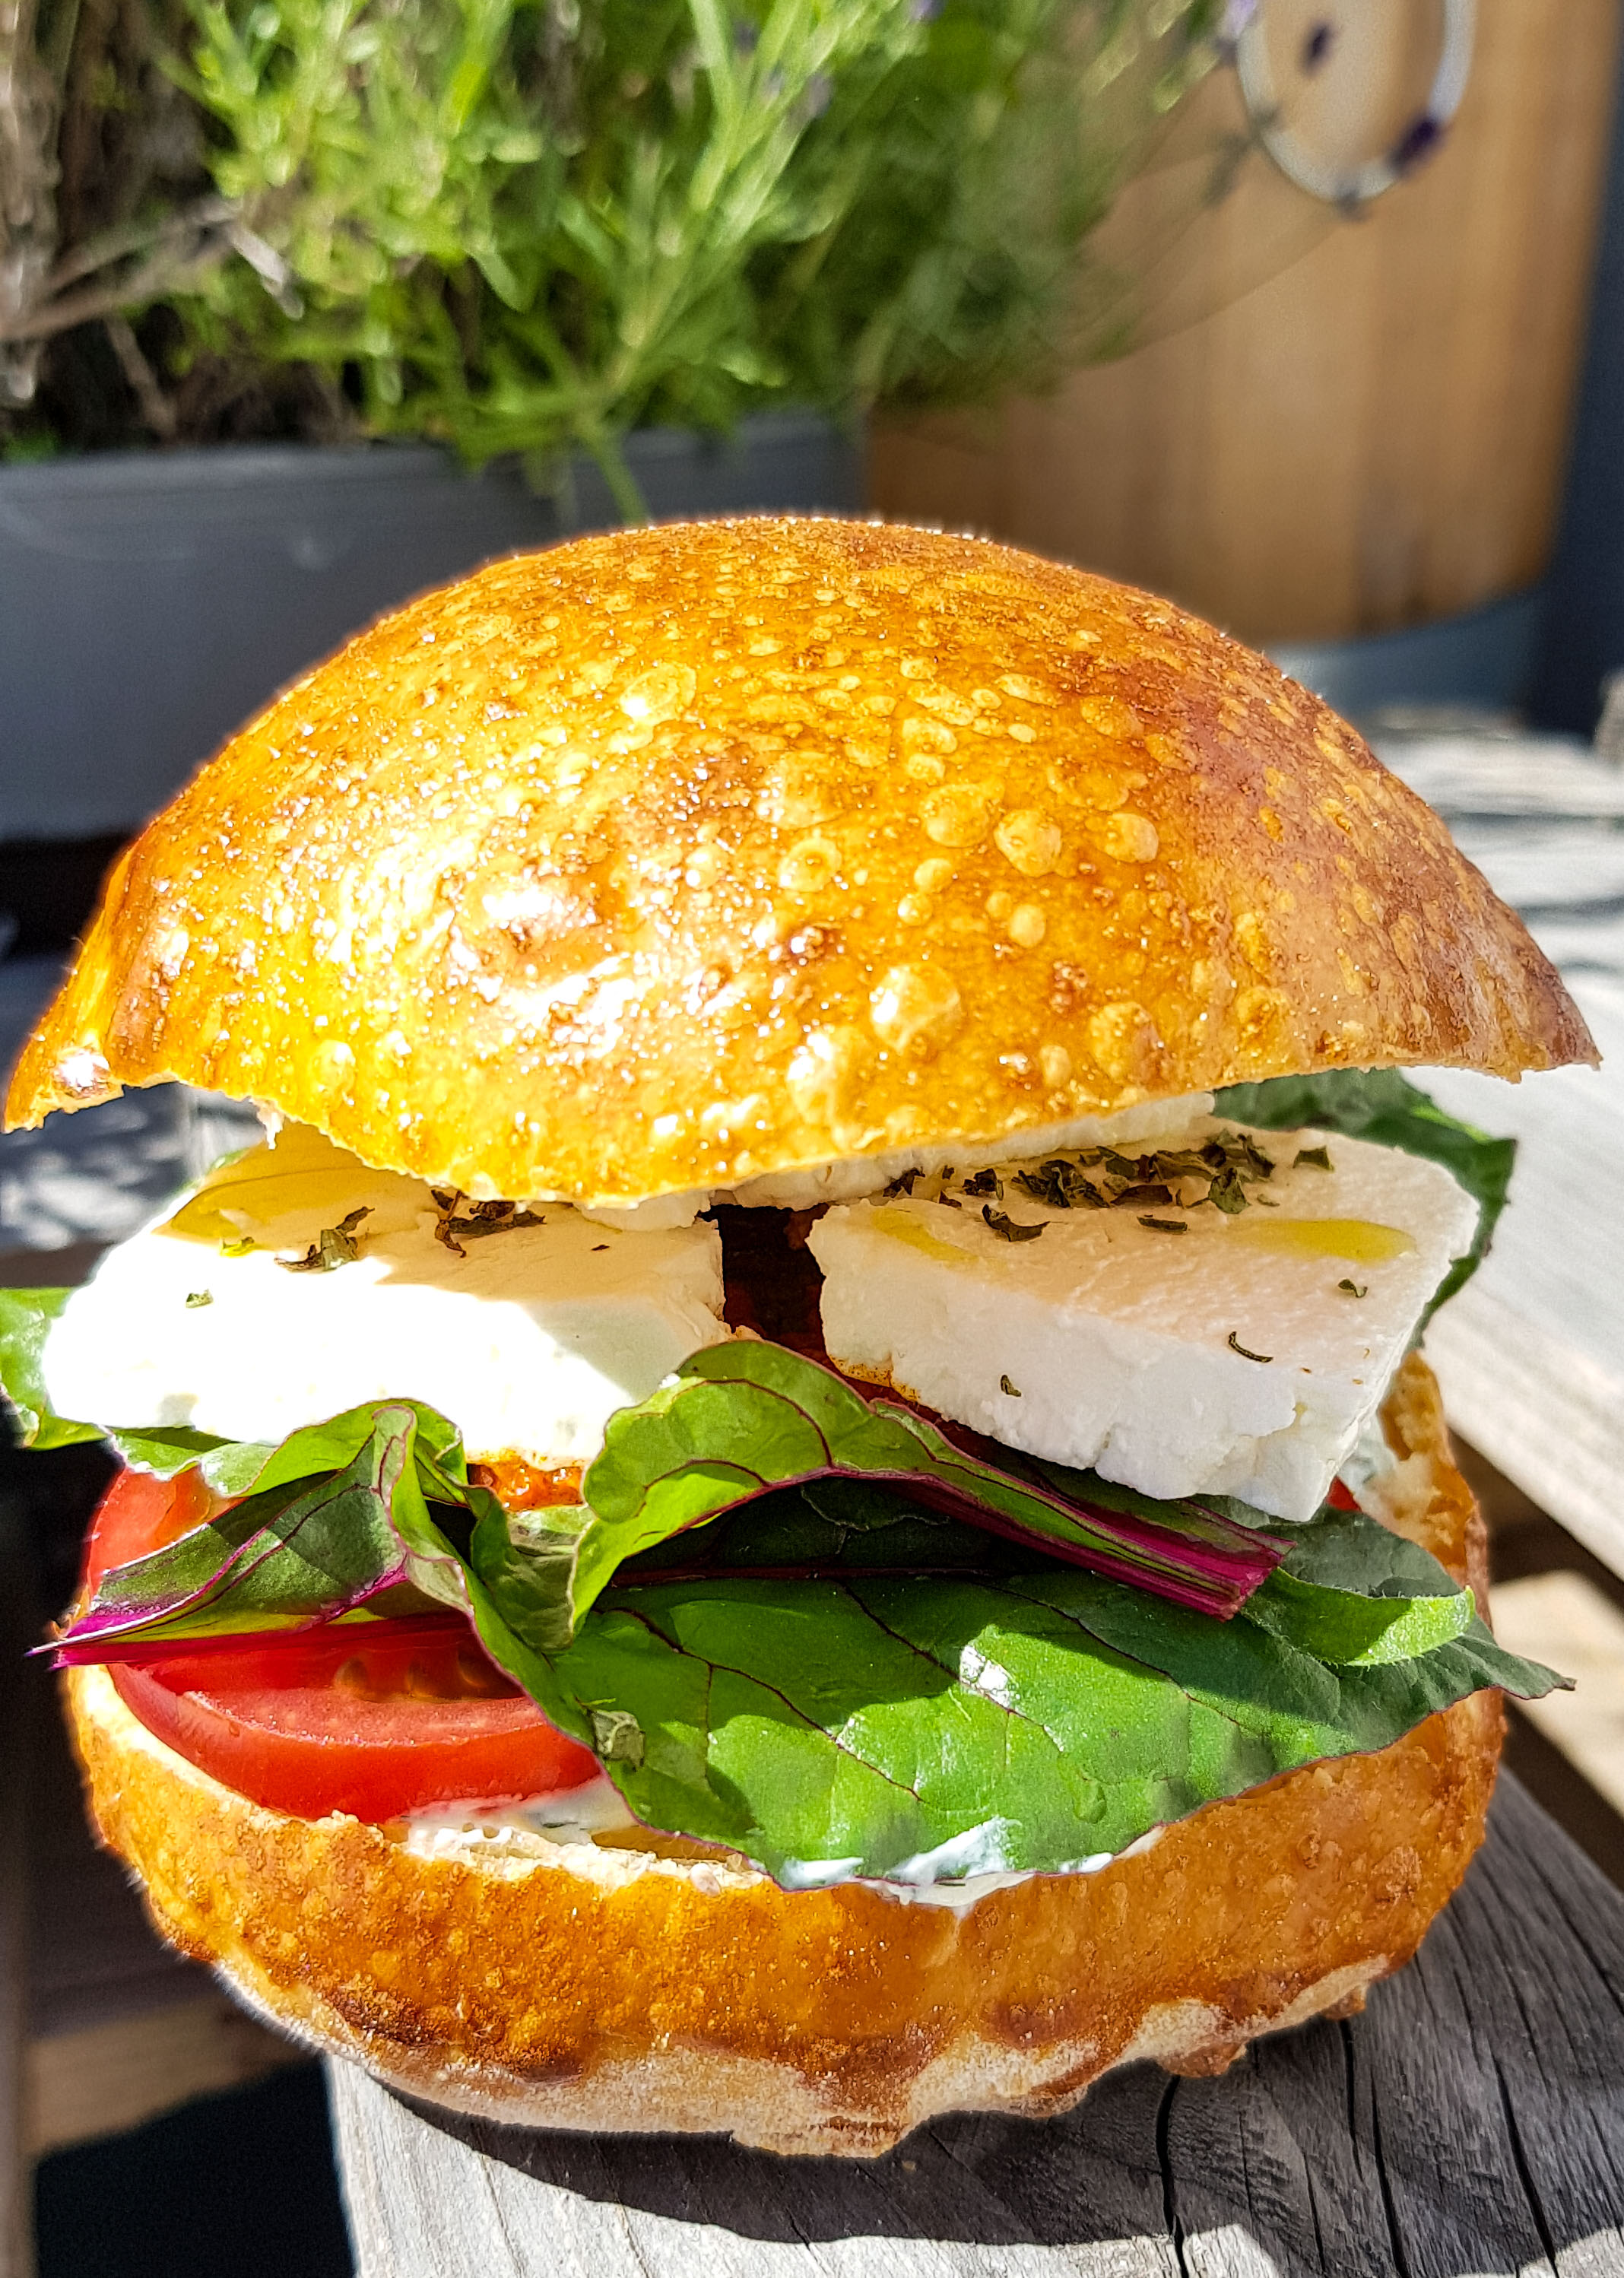
Dish: burger